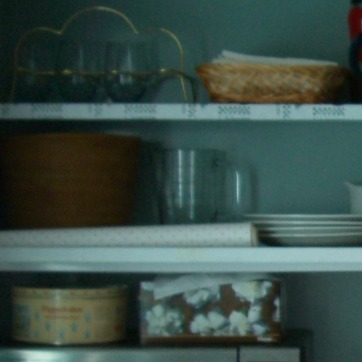
Material: glass